Icy moonquakes

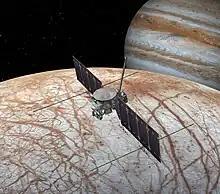
Europa Clipper Mission Spacecraft (artist's rendering).

Icy moonquakes are sudden vibrations or shaking events that occur on the surfaces of icy moons, resulting from the abrupt release of energy within their interiors. Although direct seismic measurements from these moons remain elusive, tectonic landforms such as ridges, troughs, bands, and undulations observed on Europa, Ganymede, and Enceladus suggest active tectonism beneath their icy moons. These moons are known to harbor subsurface oceans beneath their icy crusts, which may play a role in driving such processes.